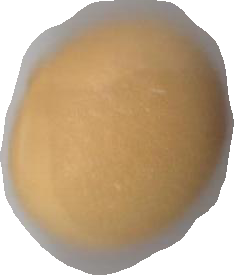
Variety: Grobogan